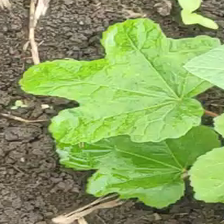
Weed species: Little_Mallow(Malva parviflora)